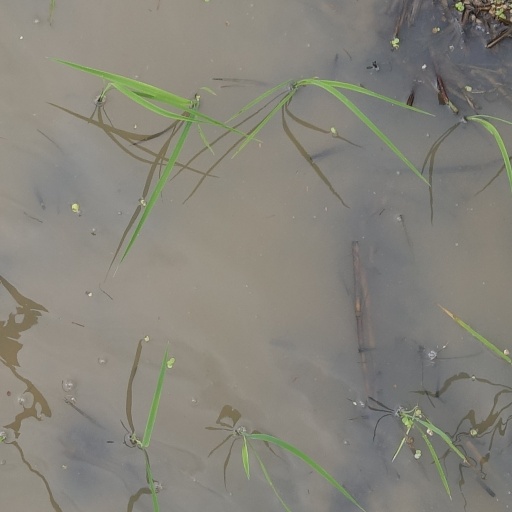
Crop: rice